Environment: real
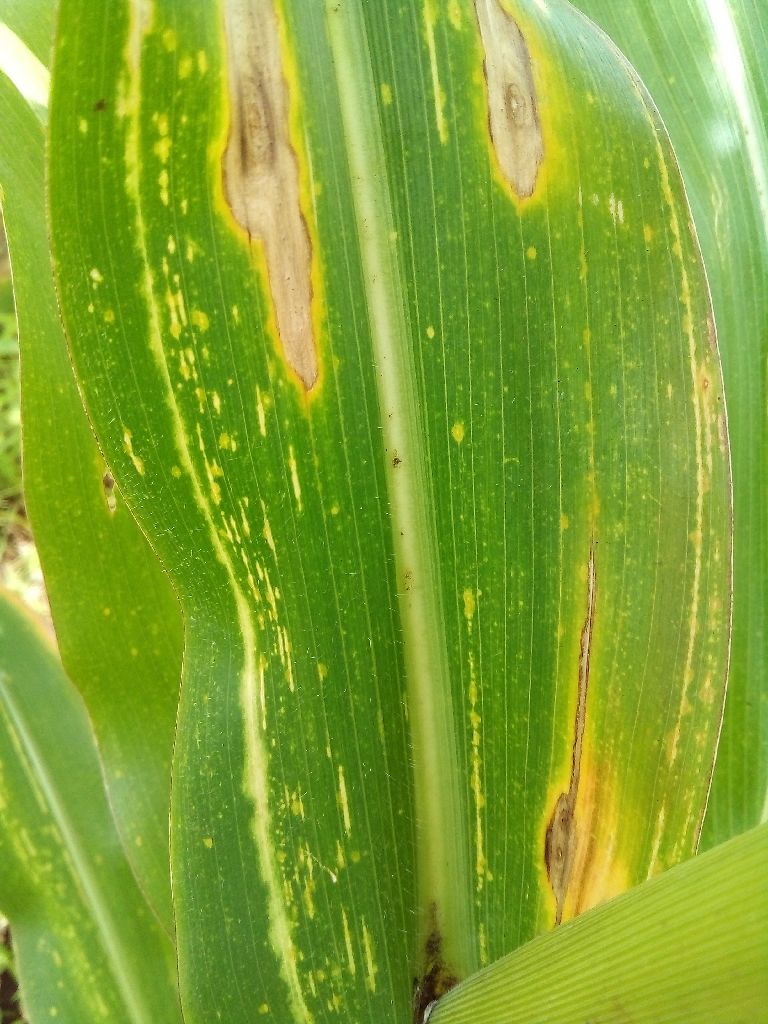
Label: northern_corn_leaf_blight